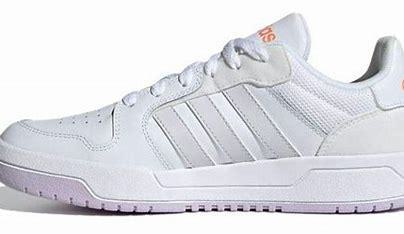
Brand: adidas
Model: NEO Entrap Skate